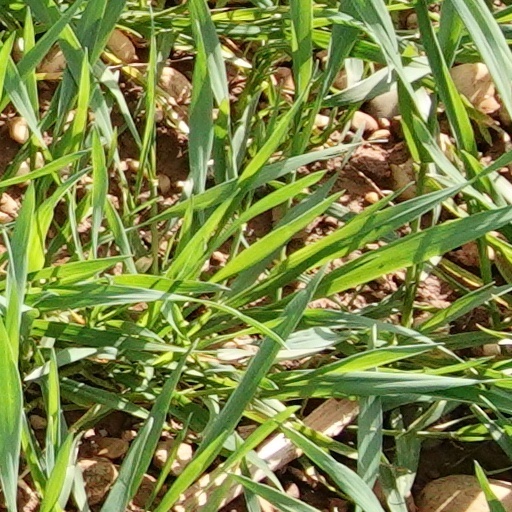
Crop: wheat